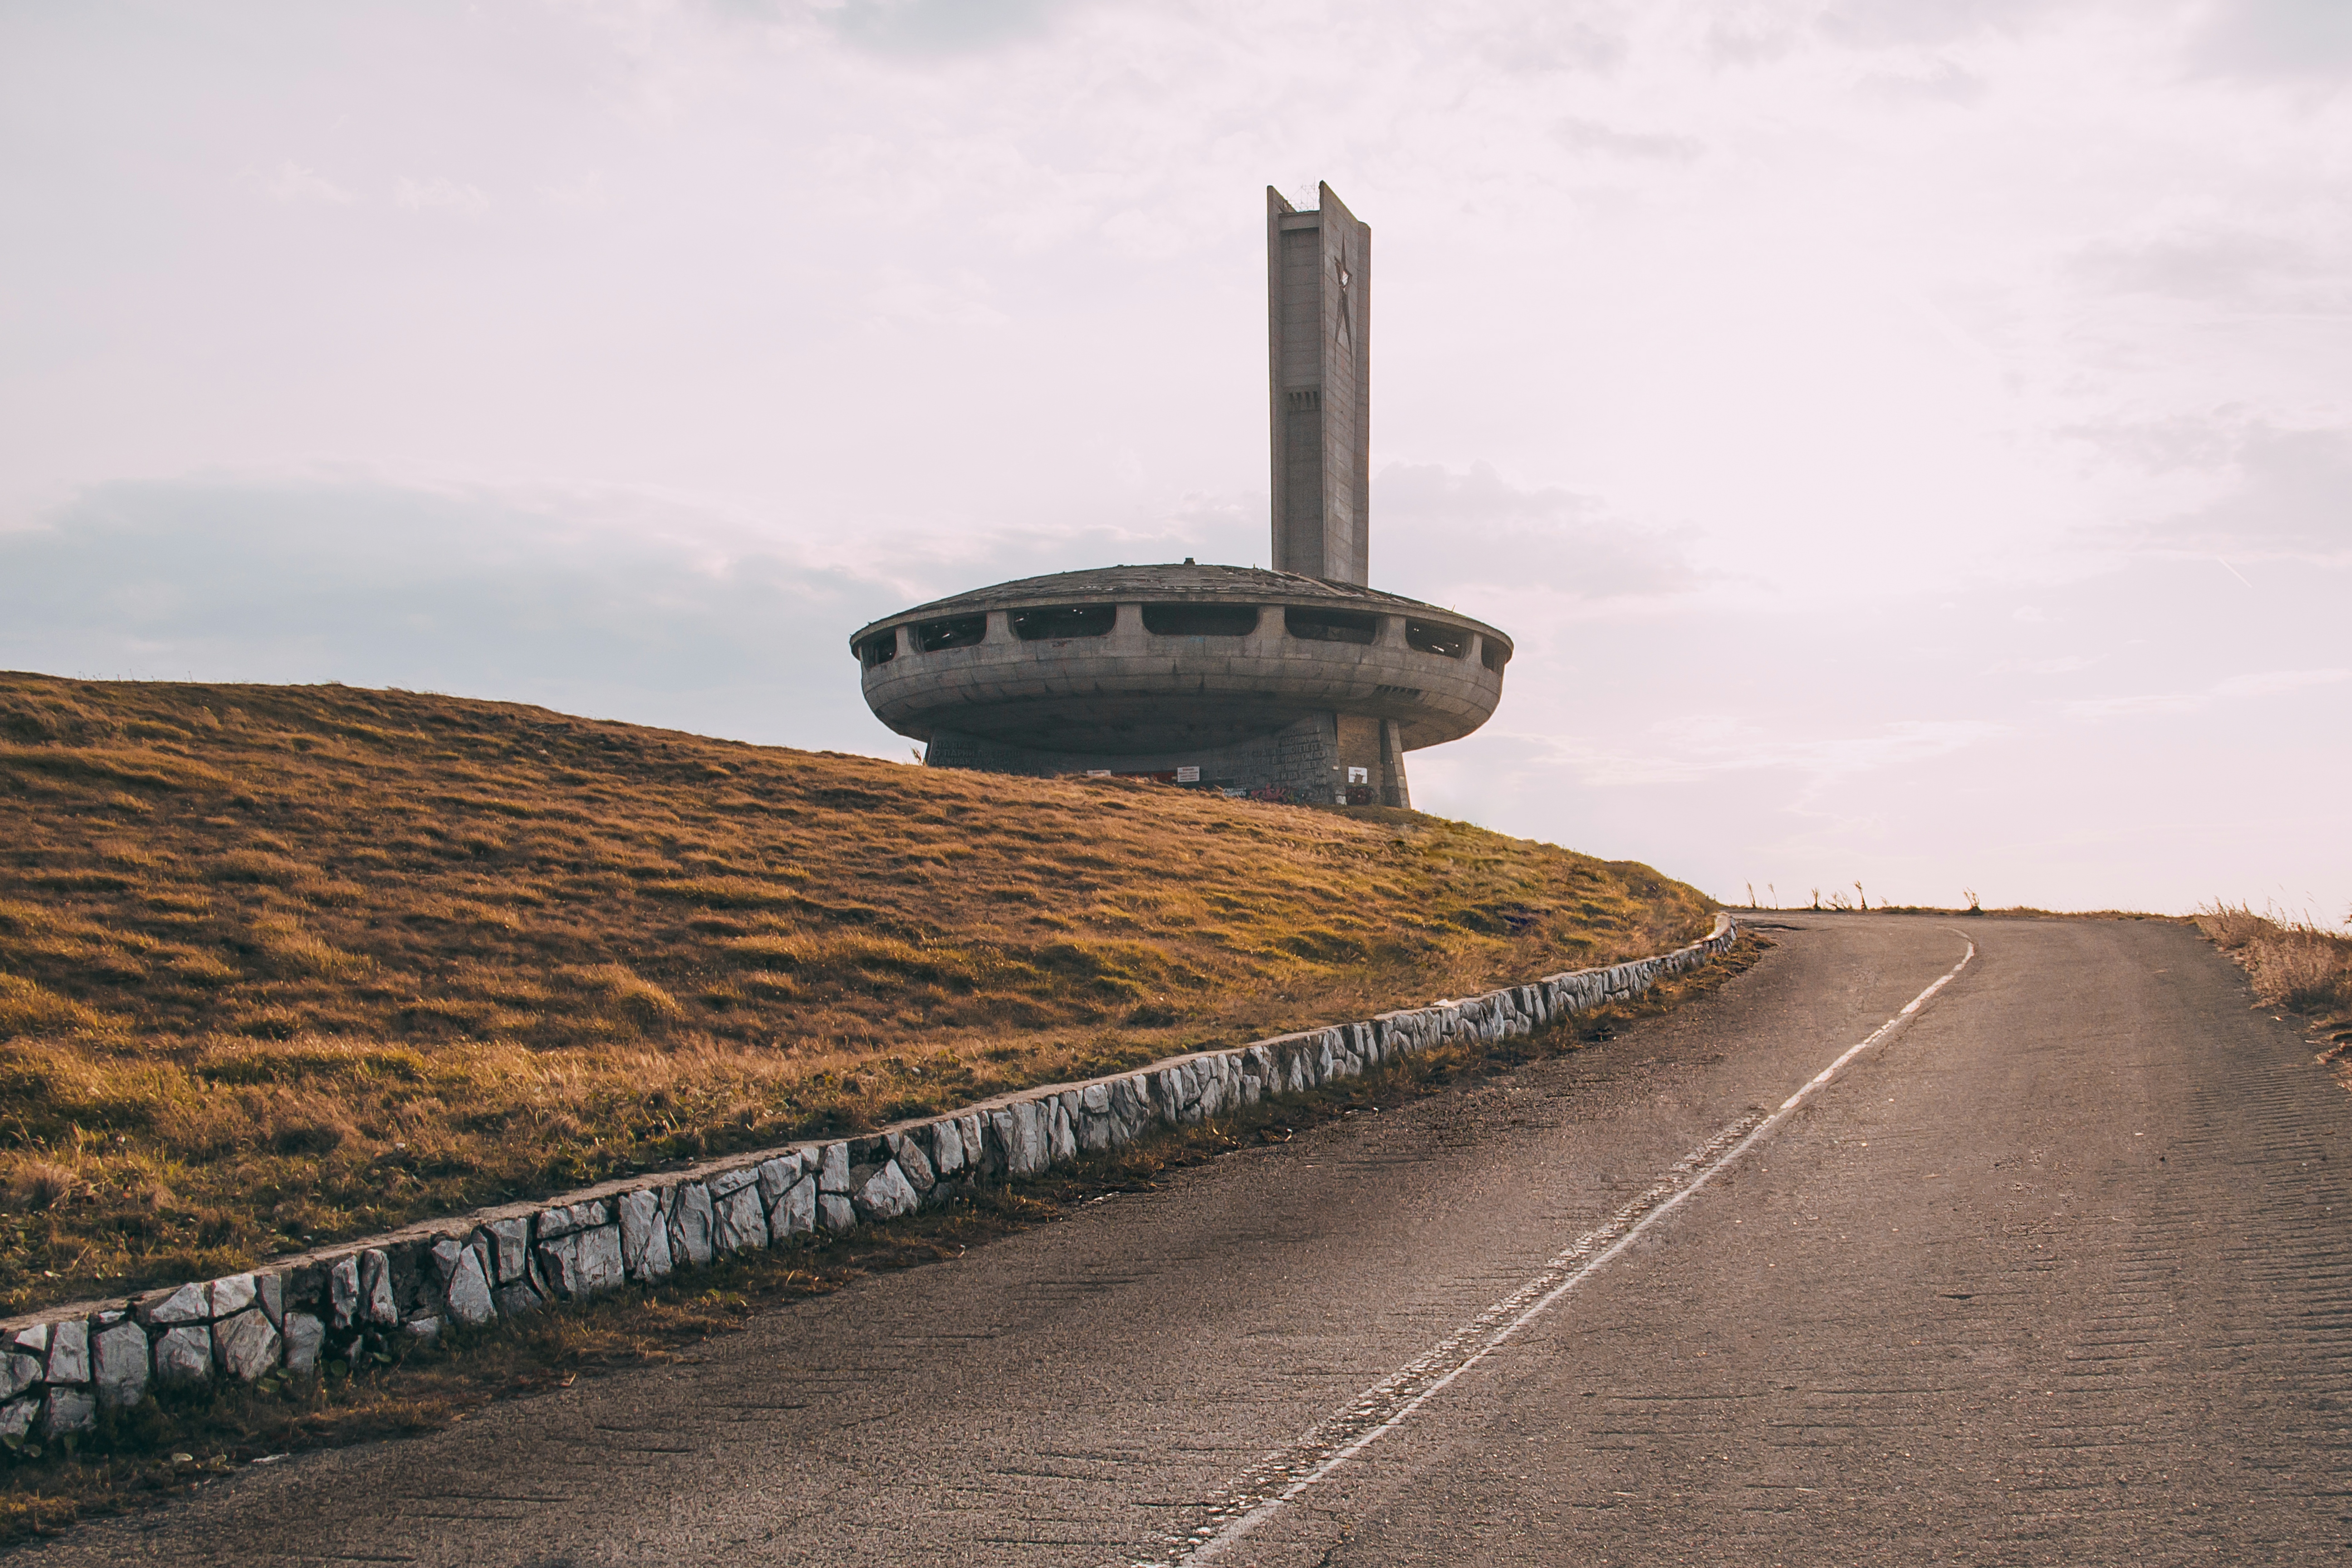
sky, vehicle, architecture, road